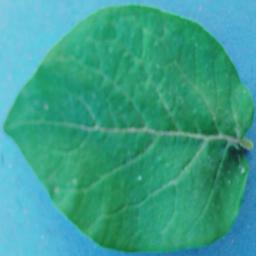
Etiqueta: Sana